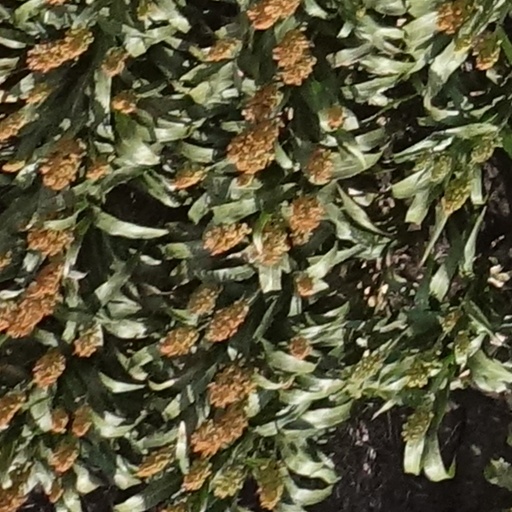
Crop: sorghum